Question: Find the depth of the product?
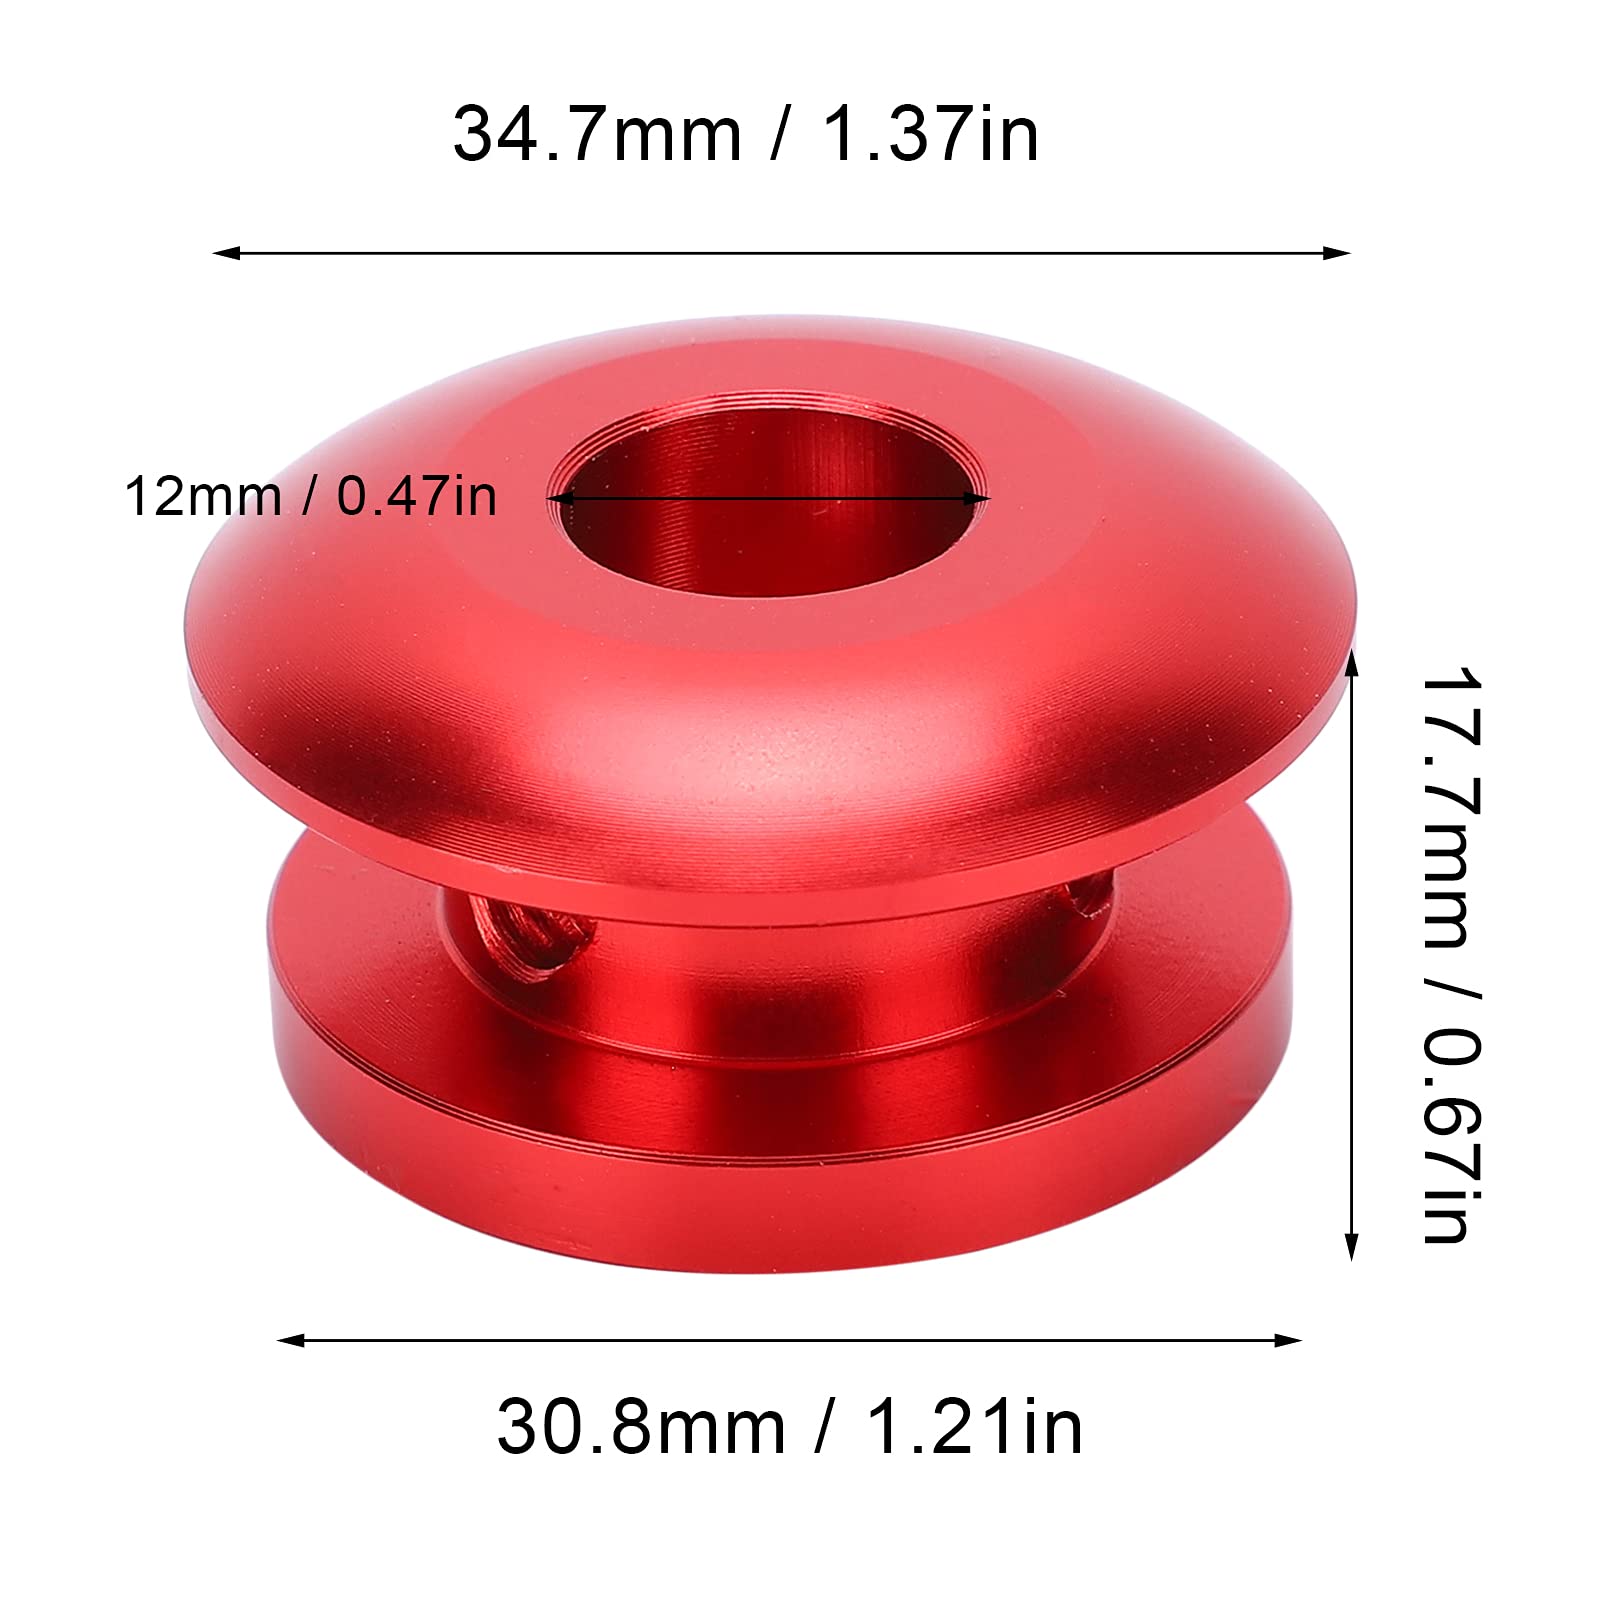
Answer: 30.8 millimetre